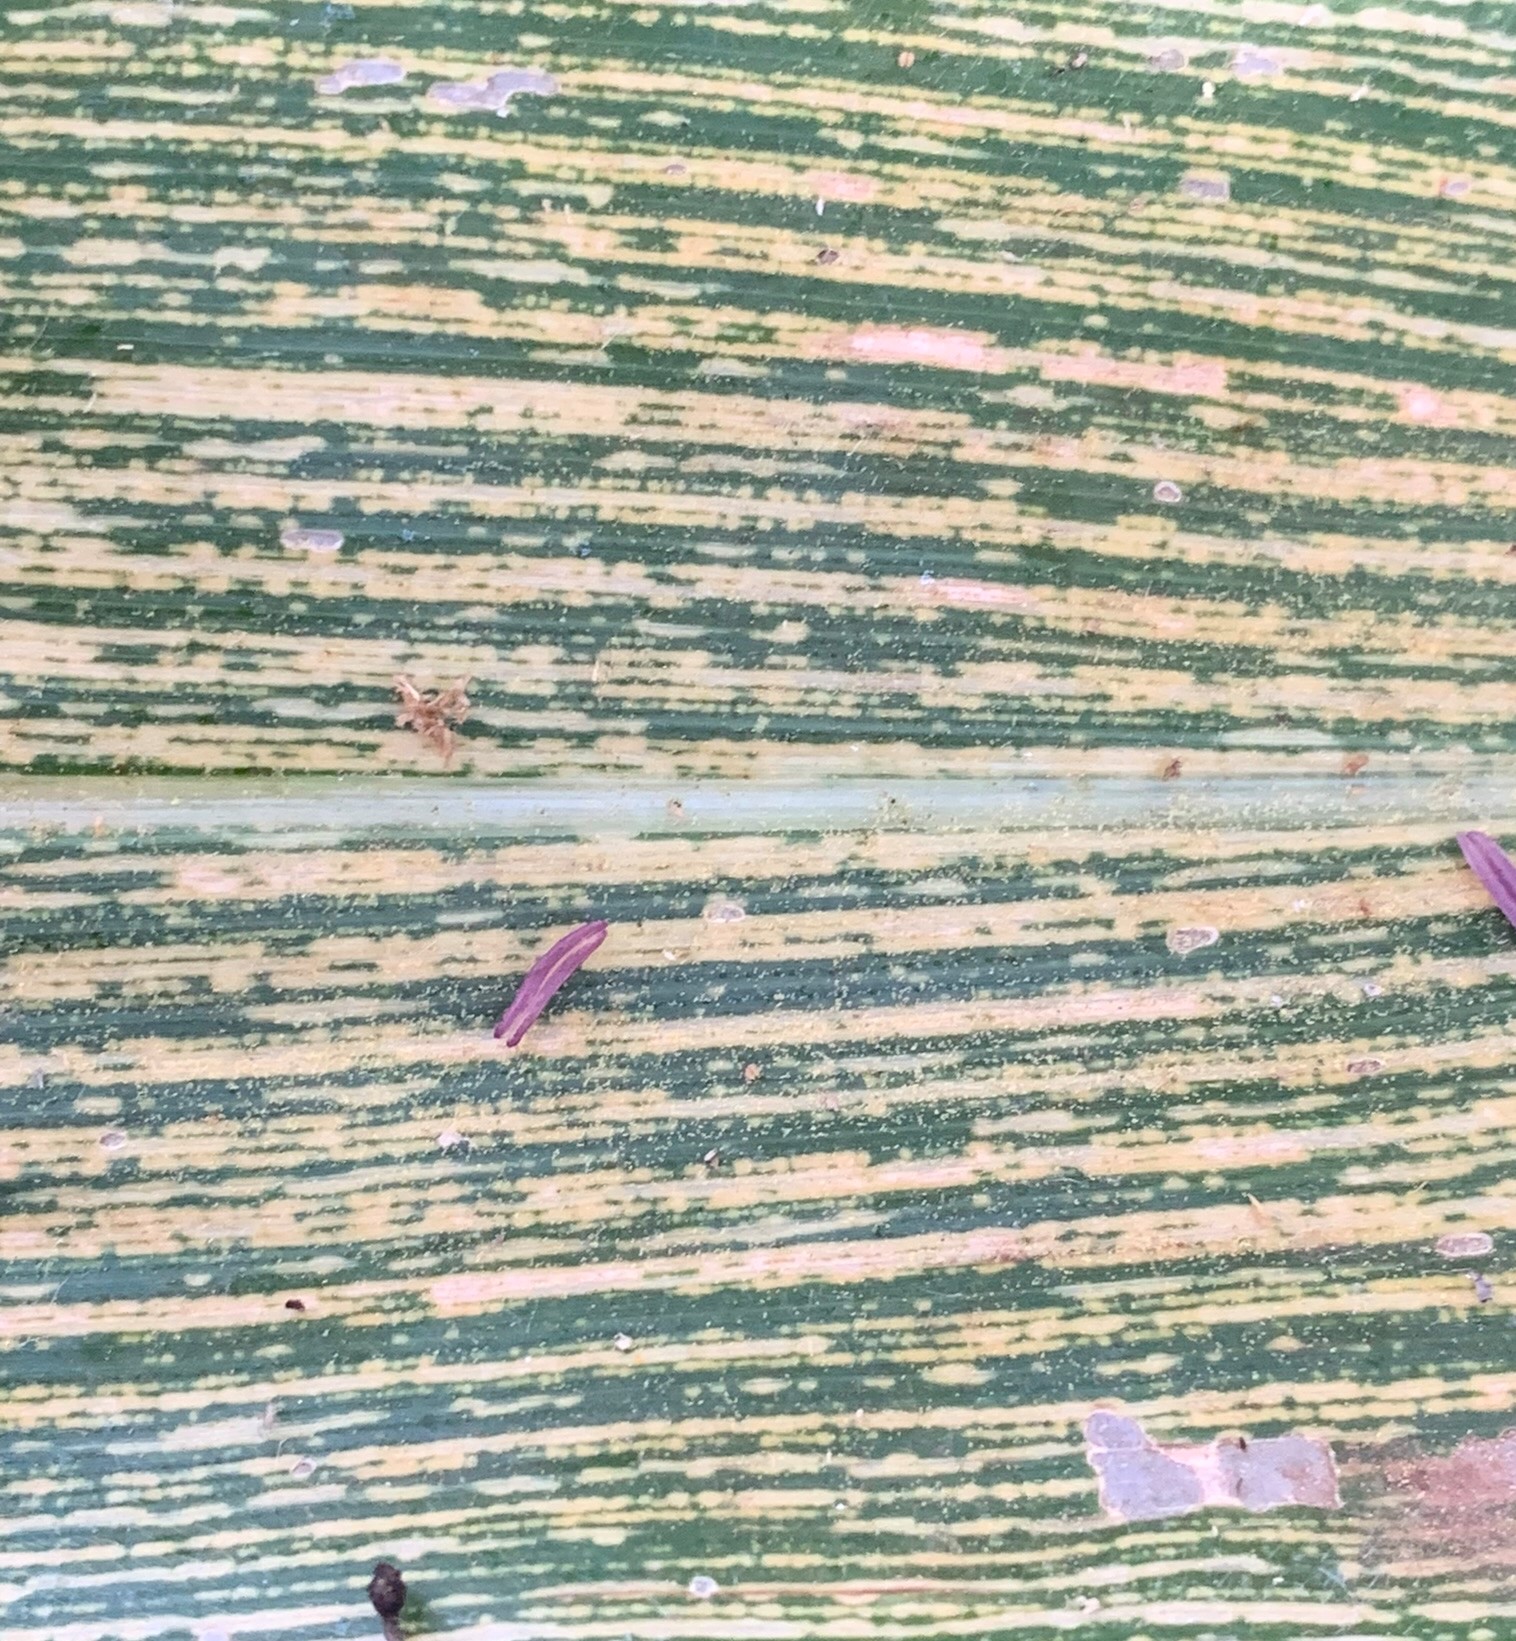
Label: MSV